Systema Vegetabilium

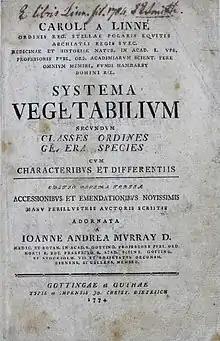
The title page of "Systema Vegetabilium" (1774)

Systema Vegetabilium (abbreviated as Syst. Veg.) is a book published in four editions, following twelve earlier editions known as "Systema Naturae". The first edition, published in 1774 and edited by Johan Andreas Murray is counted as edition 13 because it continues from the 12th edition of "Systema Naturae". All the names in it are attributed to Carl Linnaeus. The second edition, (counted as the 14th of "Systema Naturae") published in 1784, includes plant species described by J.A. Murray and Carl Peter Thunberg. The third edition (counted as the 15th) was edited by Christiaan Hendrik Persoon.